Carl Hårleman

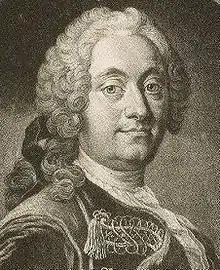
Portrait of Hårleman by Johann Jakob Haid,

Baron Carl Hårleman (27 August 1700 – 9 February 1753) was a Swedish architect.